Corruption in Italy

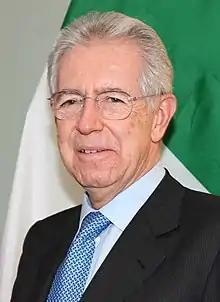
Mario Monti

In a May 2015 article for Open Democracy, Andrea Capussela and Vito Intini noted that Italy's anti-corruption efforts are inadequate and are not pursued with any enthusiasm. Since 1994, they explained, Italy has seen a series of laws passed that weakened the government's ability to combat corruption. For example, the statute of limitations was cut in half, procedural rules were made more complicated, and some corruption-related acts were decriminalized. A new anti-corruption law passed in 2012 did not reverse these laws and is widely considered weak. Capussela and Intini asked explicitly: "Why were such laws adopted and never reversed and how could the political élite get away with it?" This state of affairs was especially puzzling, they pointed out since the struggle against corruption had often been high on the agenda of any rising politician for two decades.